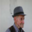
Label: man